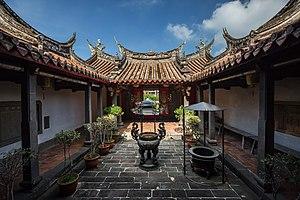
Tamsui, est un district de la ville de Nouveau Taipei, à Taïwan. Il tire son nom de la rivière Tamsui, signifiant « eau fraîche ». Ce lieu est entre autres connu pour son coucher du soleil sur le détroit de Taïwan. Malgré sa population modeste, il joue un grand rôle dans la culture taïwanaise.